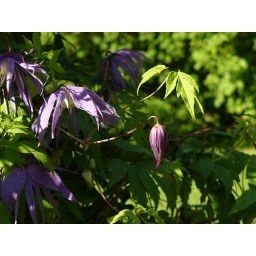
There was a sign near by that was labeled pink beauty but I don't think these purple flowers were that.